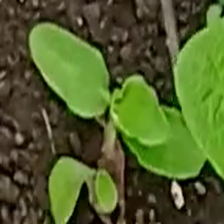
Weed species: Kena_(Commplina_benghalensio)